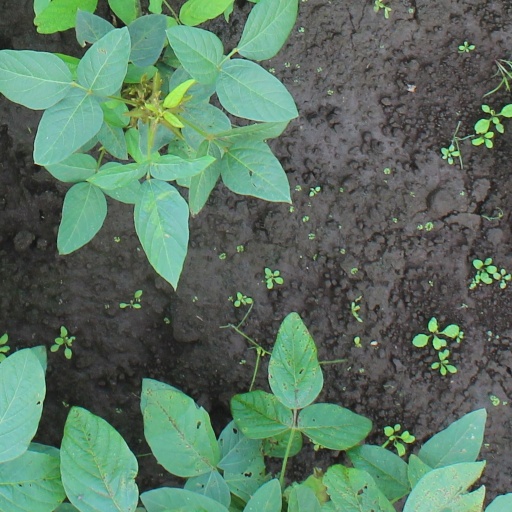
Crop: soybean